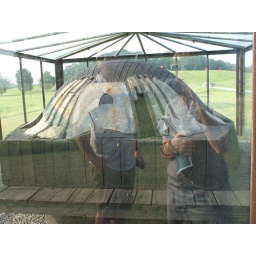
people in glass houses